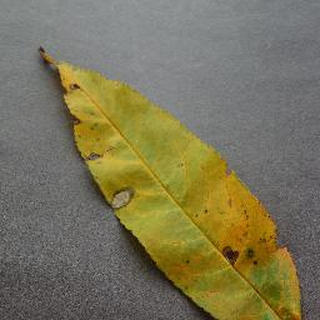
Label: peach_bacterial_spot